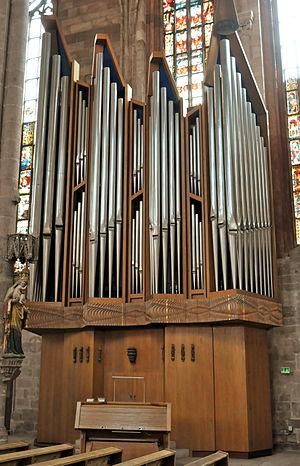
L'église Saint-Sébald de Nuremberg, en allemand St. Sebald Kirche ou Sebalduskirche est une église du Moyen Âge tardif, nommée ainsi d'après un ermite de nom Sébald qui vivait dans la région de Nuremberg vers le VIIIᵉ siècle. Avec l'église Notre-Dame et l'église Saint-Laurent, elle est l'une des constructions confessionnelles marquantes de la ville. Elle est située sur le chemin menant de la place du marché au château fort, près de l’hôtel de ville. Le mobilier intérieur est remarquable par sa grande richesse. Depuis la réforme, l'église Saint-Sébald est, avec l'église Saint-Laurent, l'une des deux grandes églises protestantes de la ville. Elles sont toutes deux propriété de l'église évangélique luthérienne en Bavière.